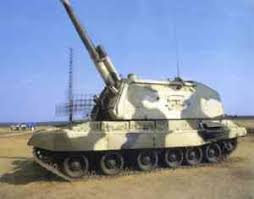
Label: Self Propelled Artillery